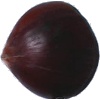
Label: chestnut